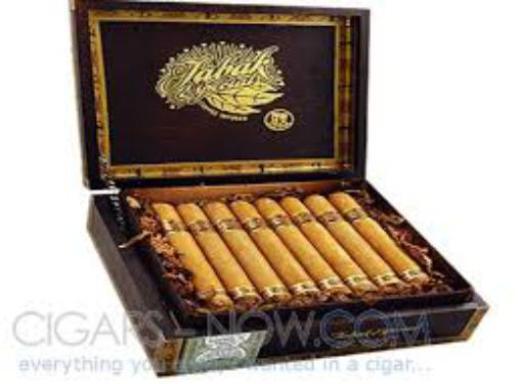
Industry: Necessities